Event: Nepal Earthquake
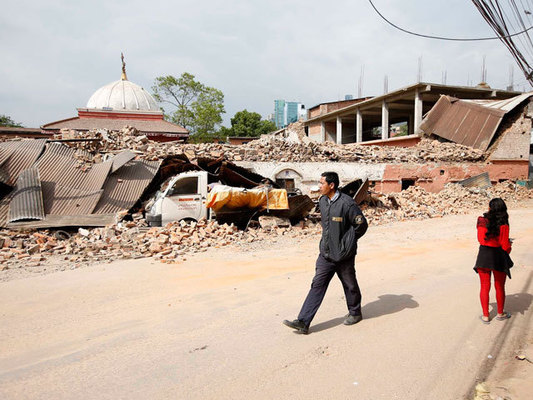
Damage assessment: damage